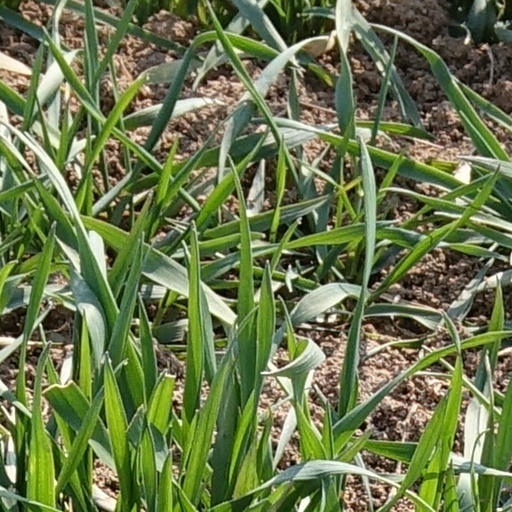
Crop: wheat